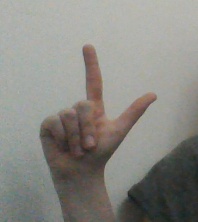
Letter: laam